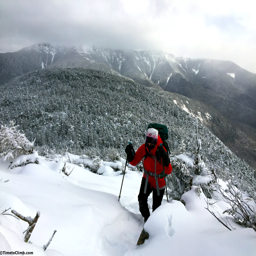
person hiking up the trail